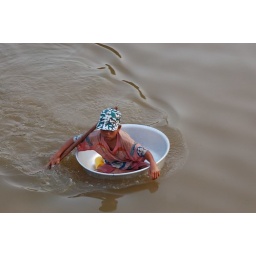
1284 Tonle Sap lake - young boy in bowl as a boat 20080113 1717